Ghoul Patrol

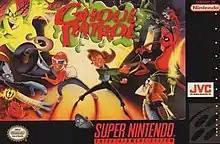
North American SNES cover art

Ghoul Patrol is a run and gun video game developed by LucasArts and published by JVC Musical Industries for the Super Nintendo Entertainment System in 1994.